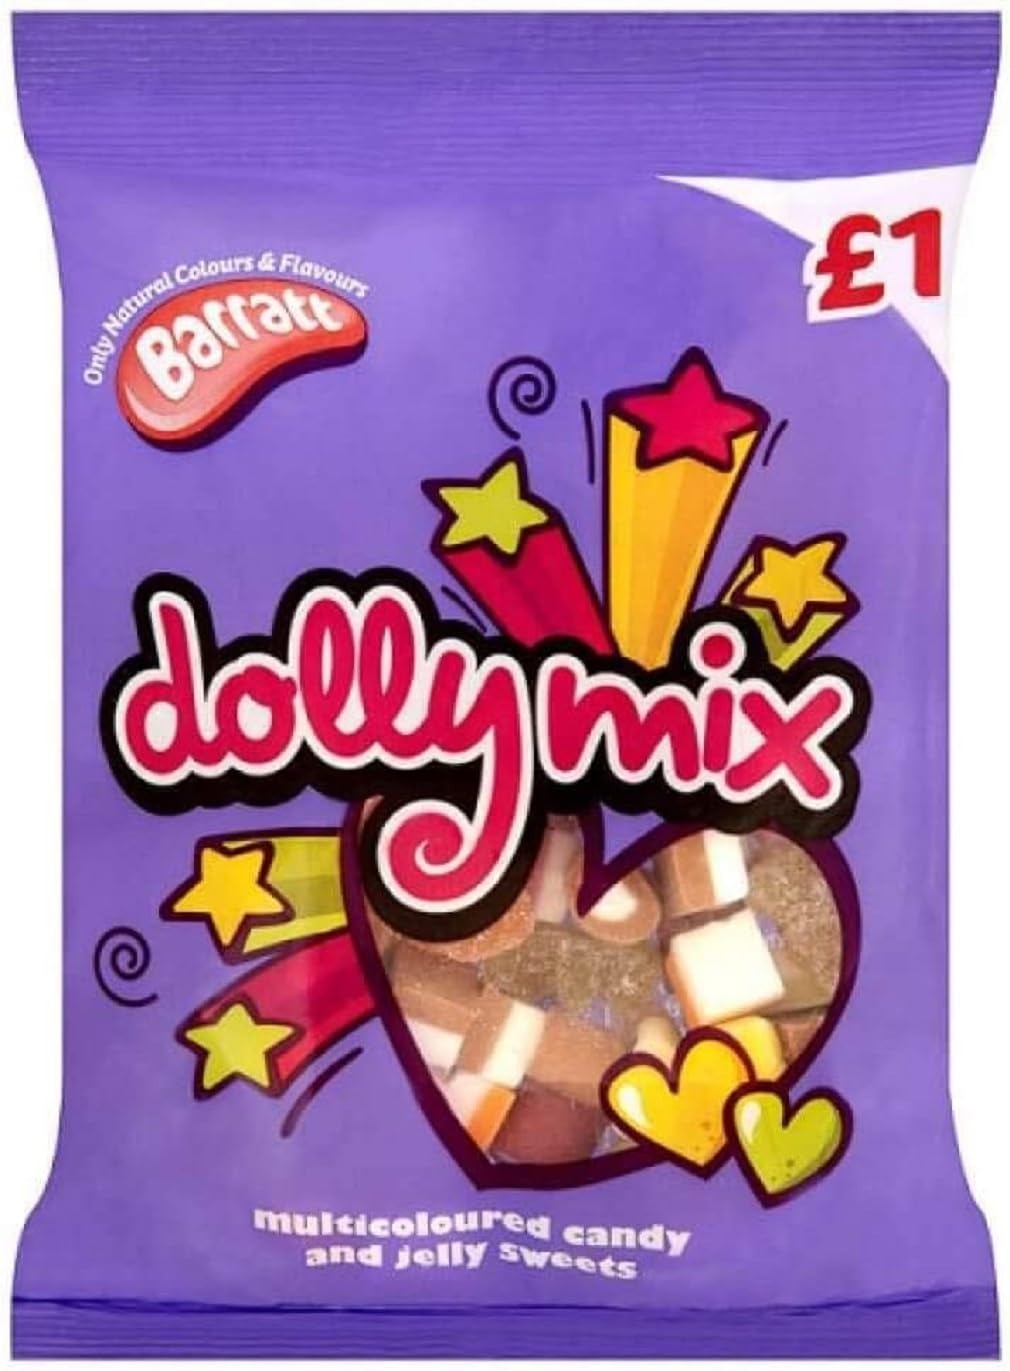
Item Name: Barratt Dolly Mix Multicoloured Candy and Jelly Sweets (150g x 3)
Bullet Point 1: Classic British Sweet: Indulge in a timeless treat with this beloved candy mix.
Bullet Point 2: Colorful and Chewy: Enjoy a rainbow of flavors and textures in every handful.
Bullet Point 3: Perfect for Sharing: Ideal for sharing with friends, family, or colleagues.
Bullet Point 4: Nostalgic Delight: Relive childhood memories with this classic candy mix.
Bullet Point 5: Sweet Tooth Satisfaction: Satisfy your cravings with this delightful assortment of chewy sweets.
Product Description: Unleash a burst of fruity fun with Barratt Dolly Mix! This 150g bag is packed with a colorful assortment of chewy candies, offering a delightful mix of flavors and textures.
Value: 3.0
Unit: Count

Price: 17.35